Tupiza

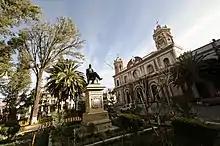
Tupiza plaza

Tupiza is the capital of the Sud Chichas Province within the Potosí Department. It is accessible via bus from Villazón to the south (and thereby both Argentina and Tarija) and Potosí to the north, as well as via the north-south train which served the mining settlements and runs the same route. From Tupiza, various towns in the local mining districts are accessible, as is the Salar de Uyuni.